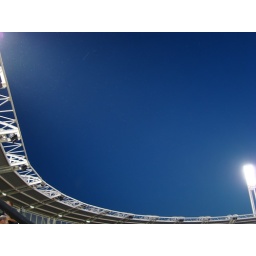
A cloudless blue evening sky over Progressive Field.